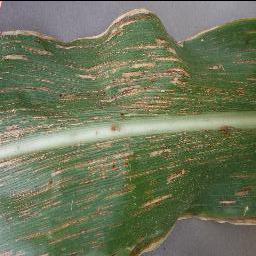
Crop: corn
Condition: (maize)_cercospora_spot_gray_spot